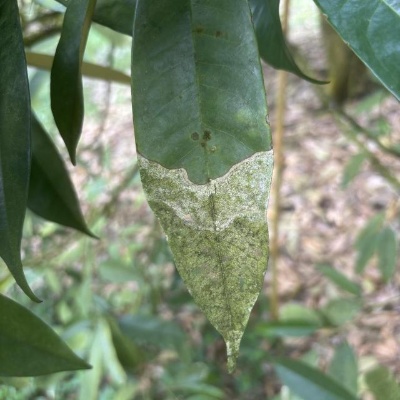
Label: Leaf_Blight